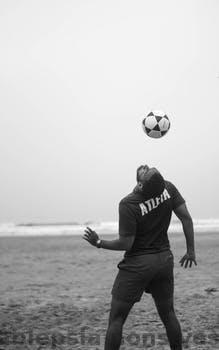
Label: Watermark